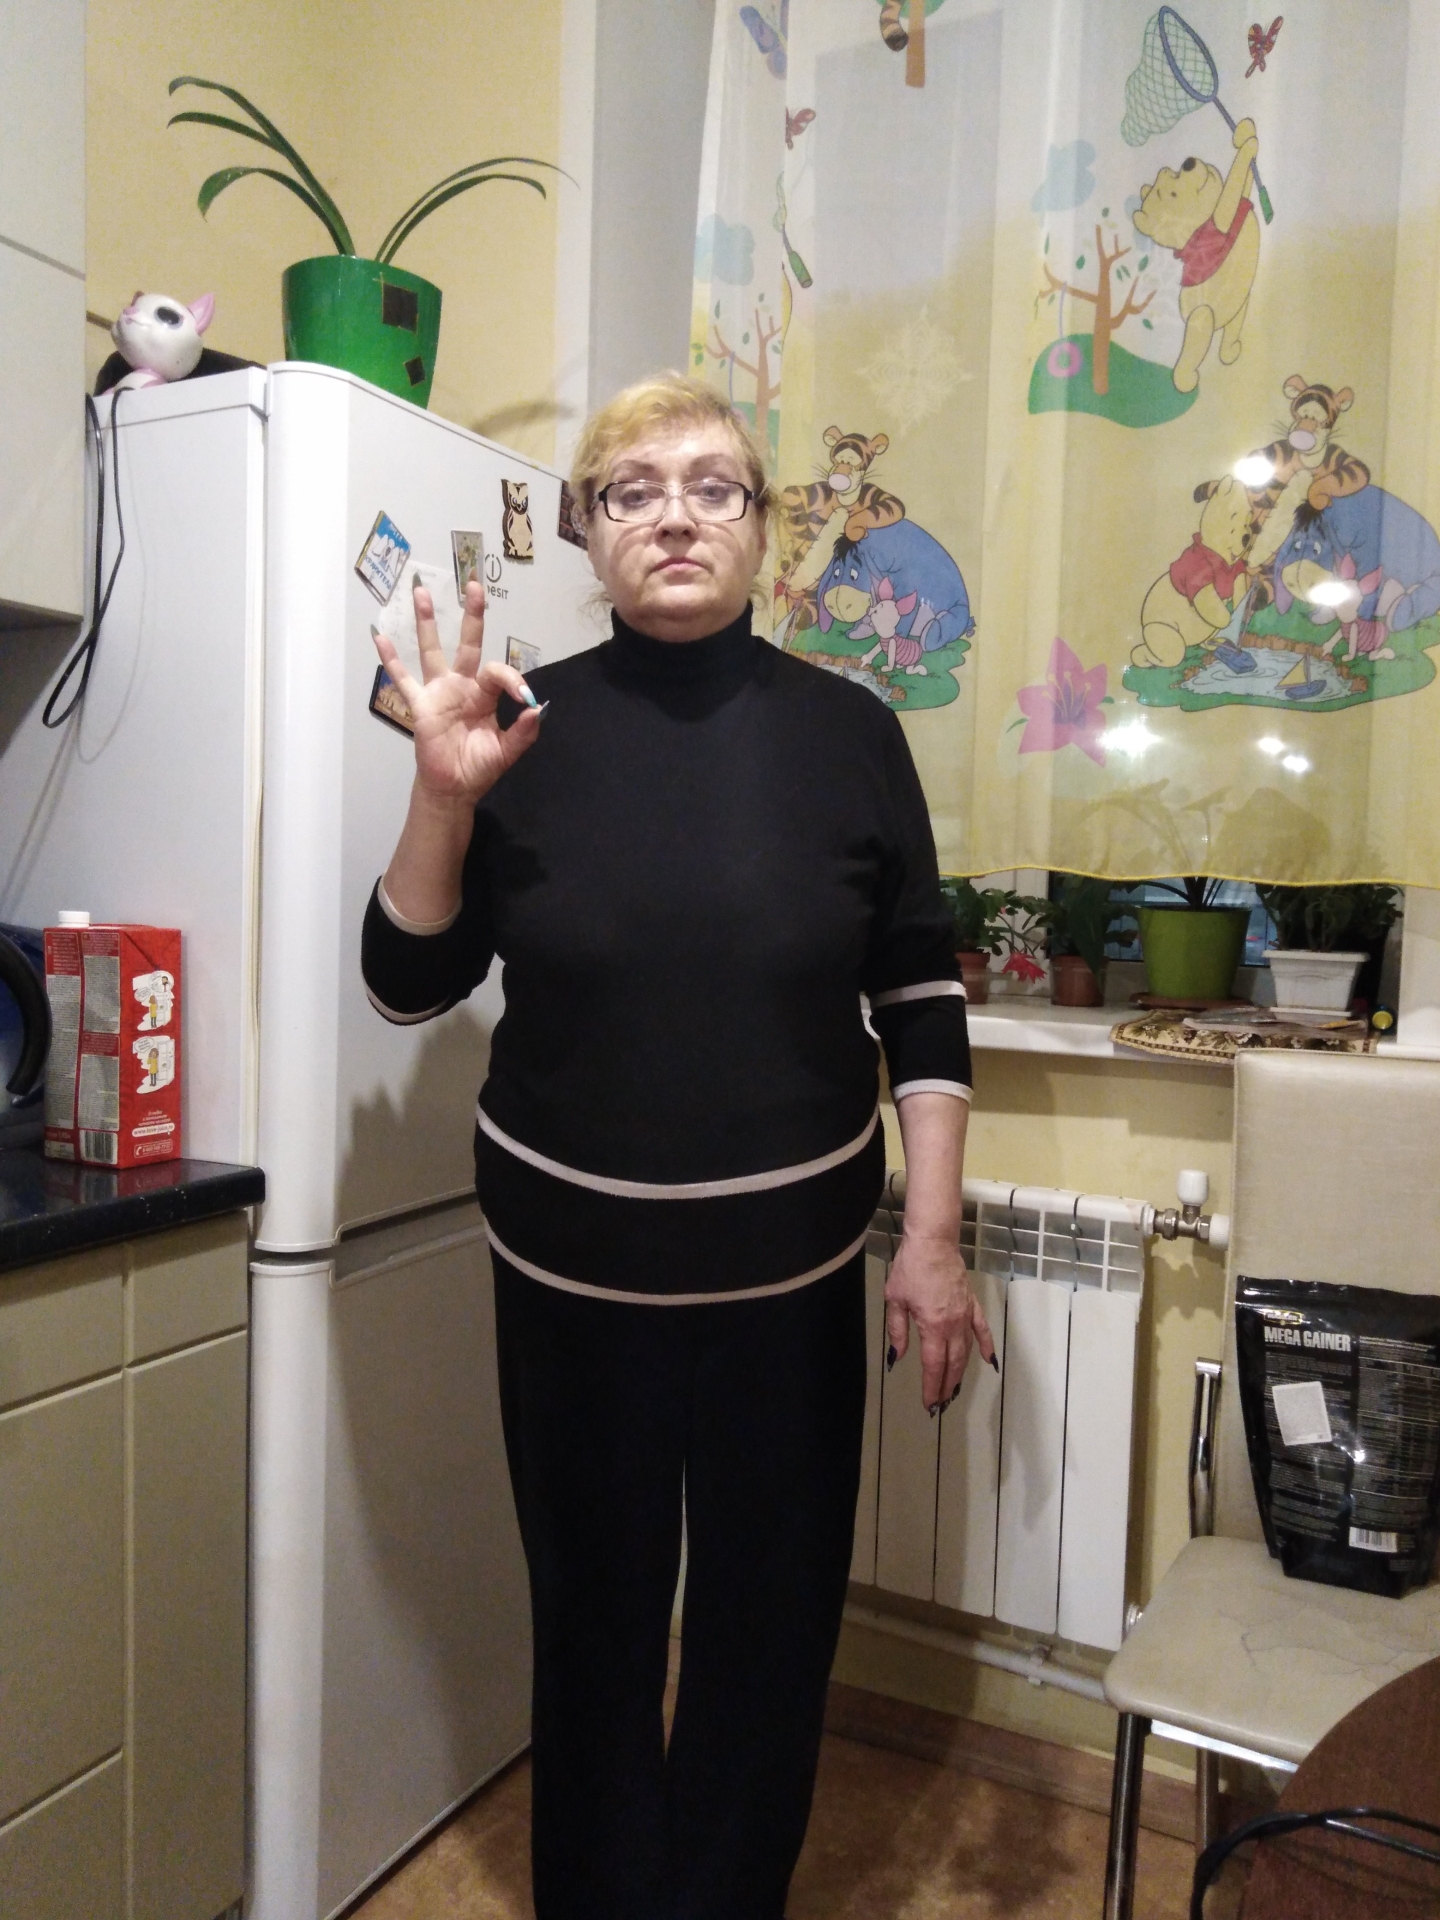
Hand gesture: ok